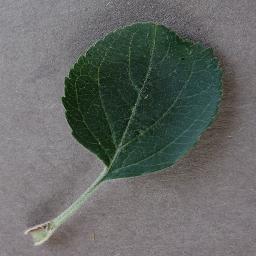
Label: Apple___healthy